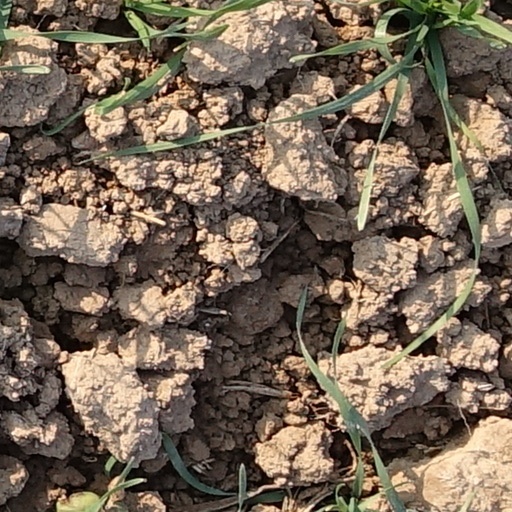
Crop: wheat